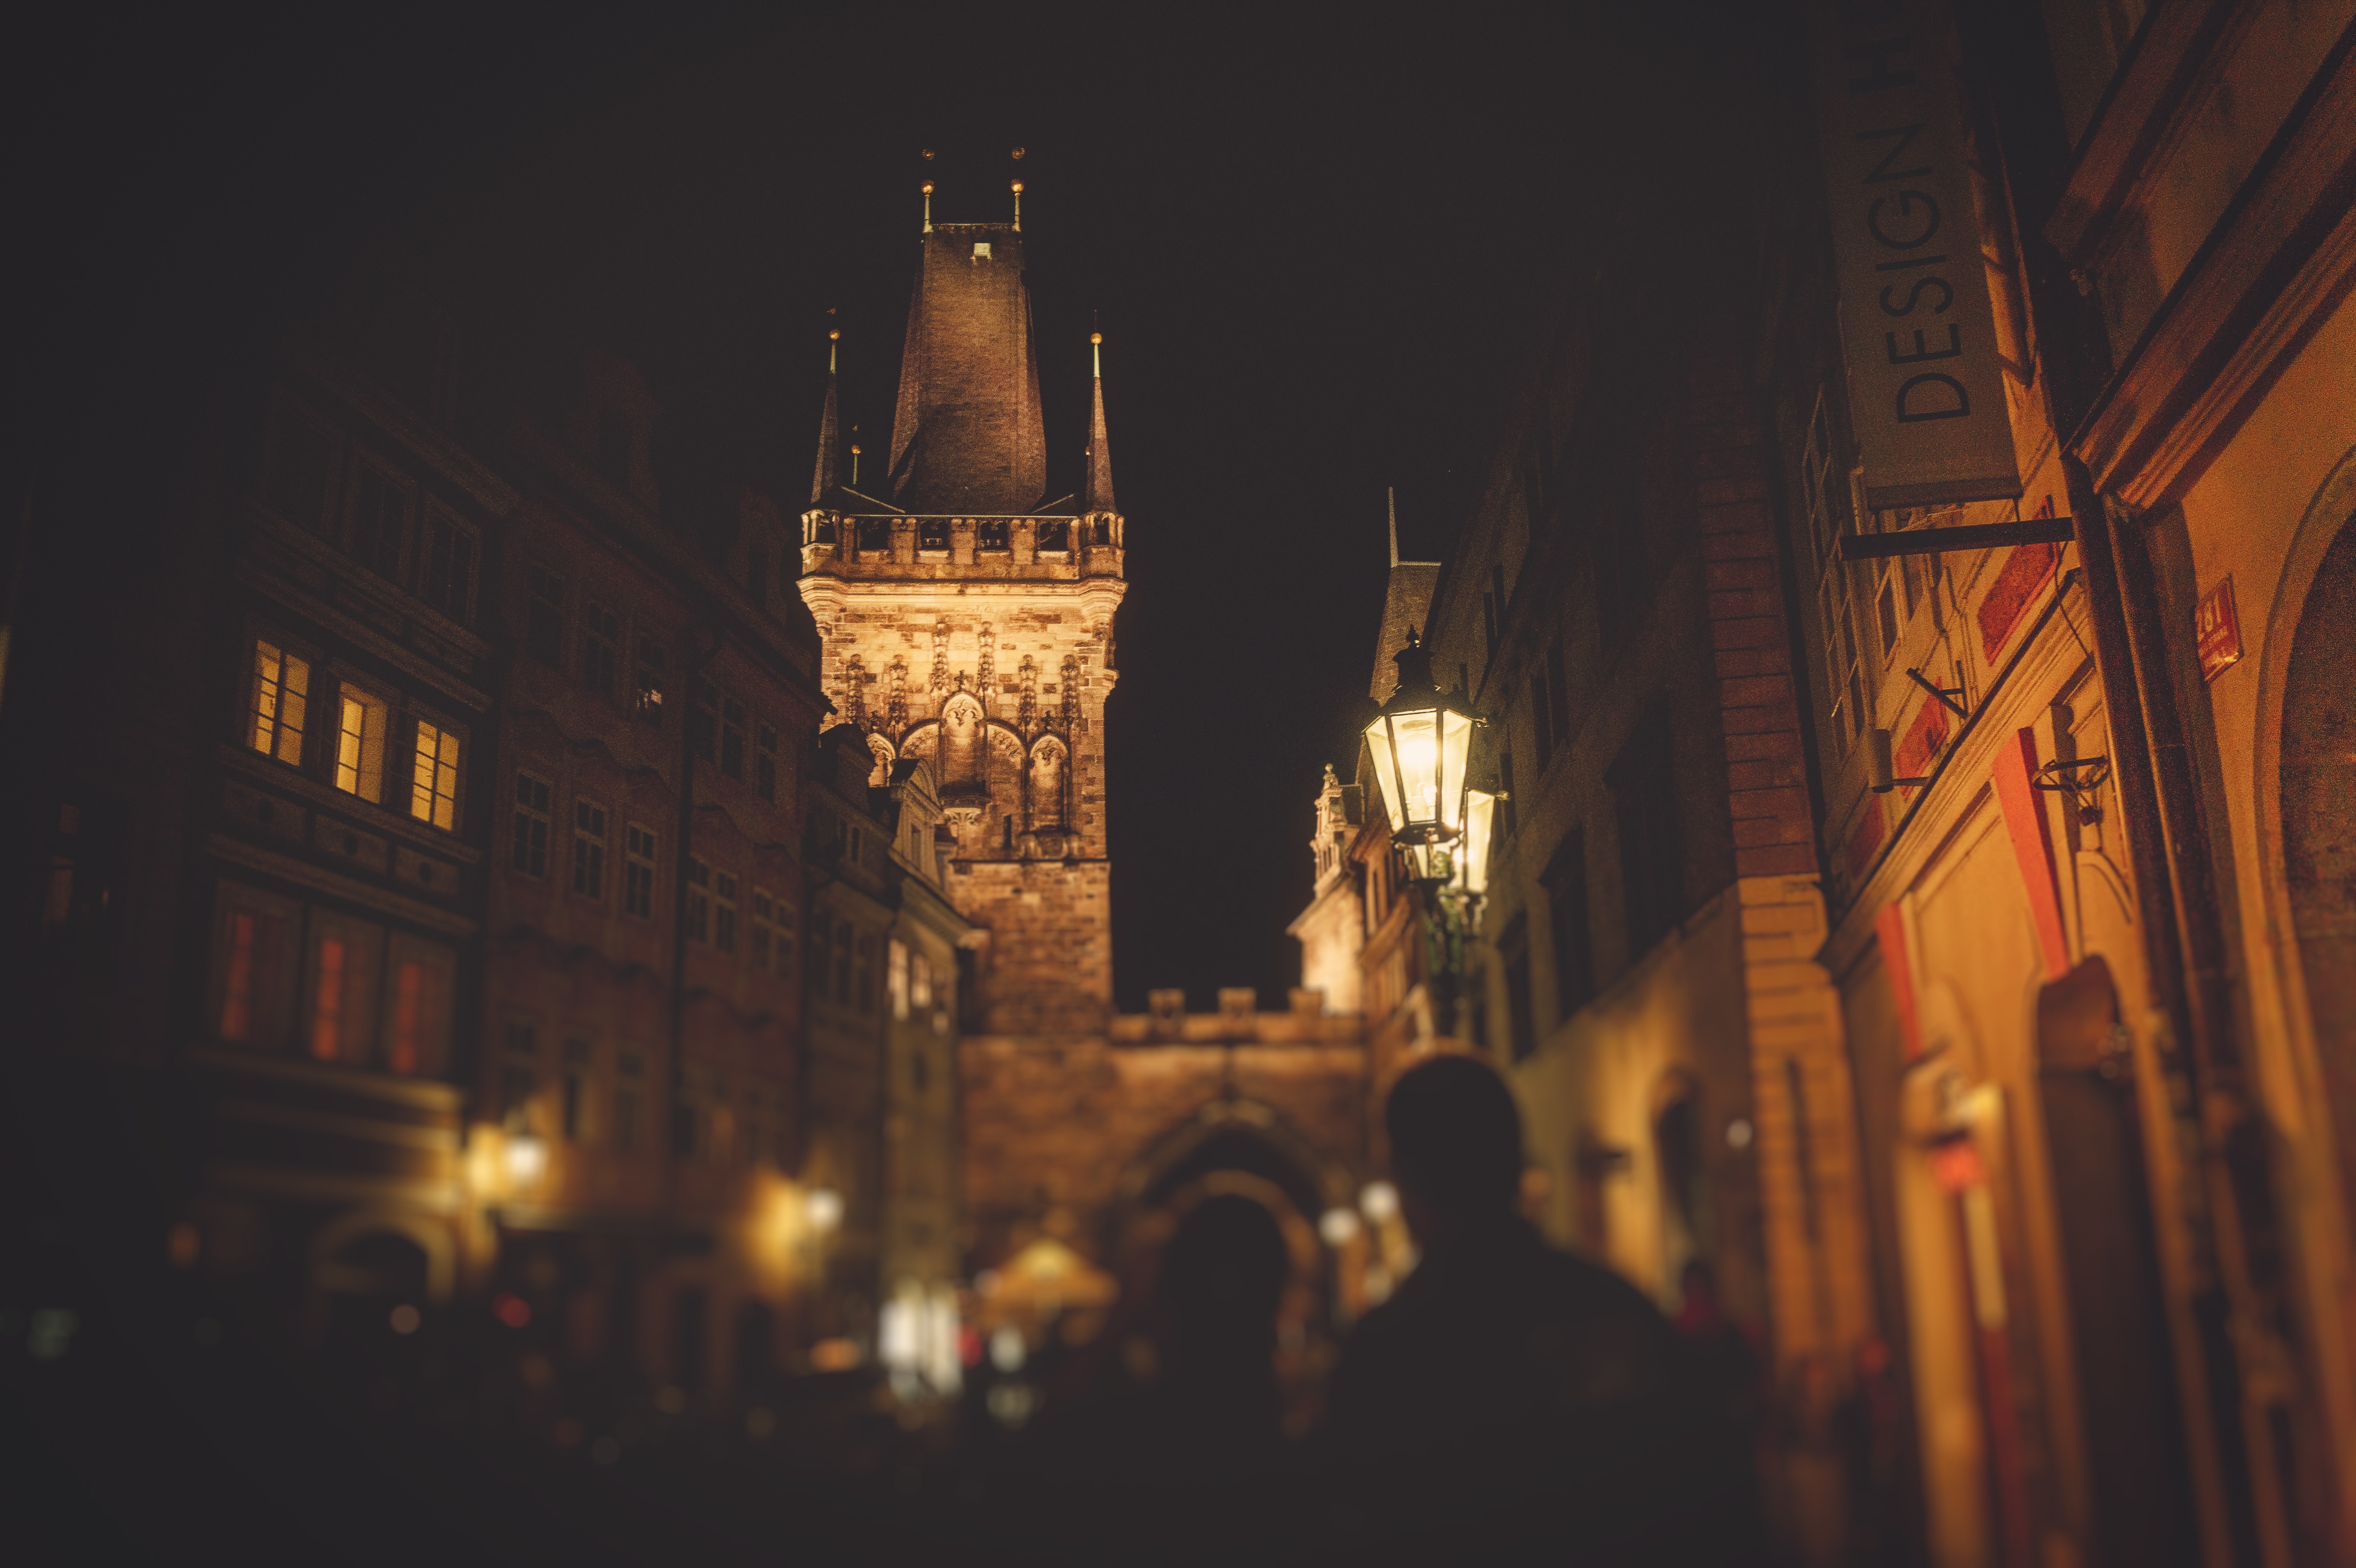
silhouette, light, people, street, night, city, sign, evening, tower, castle, darkness, cathedral, place of worship, lamppost, design, buildings, text